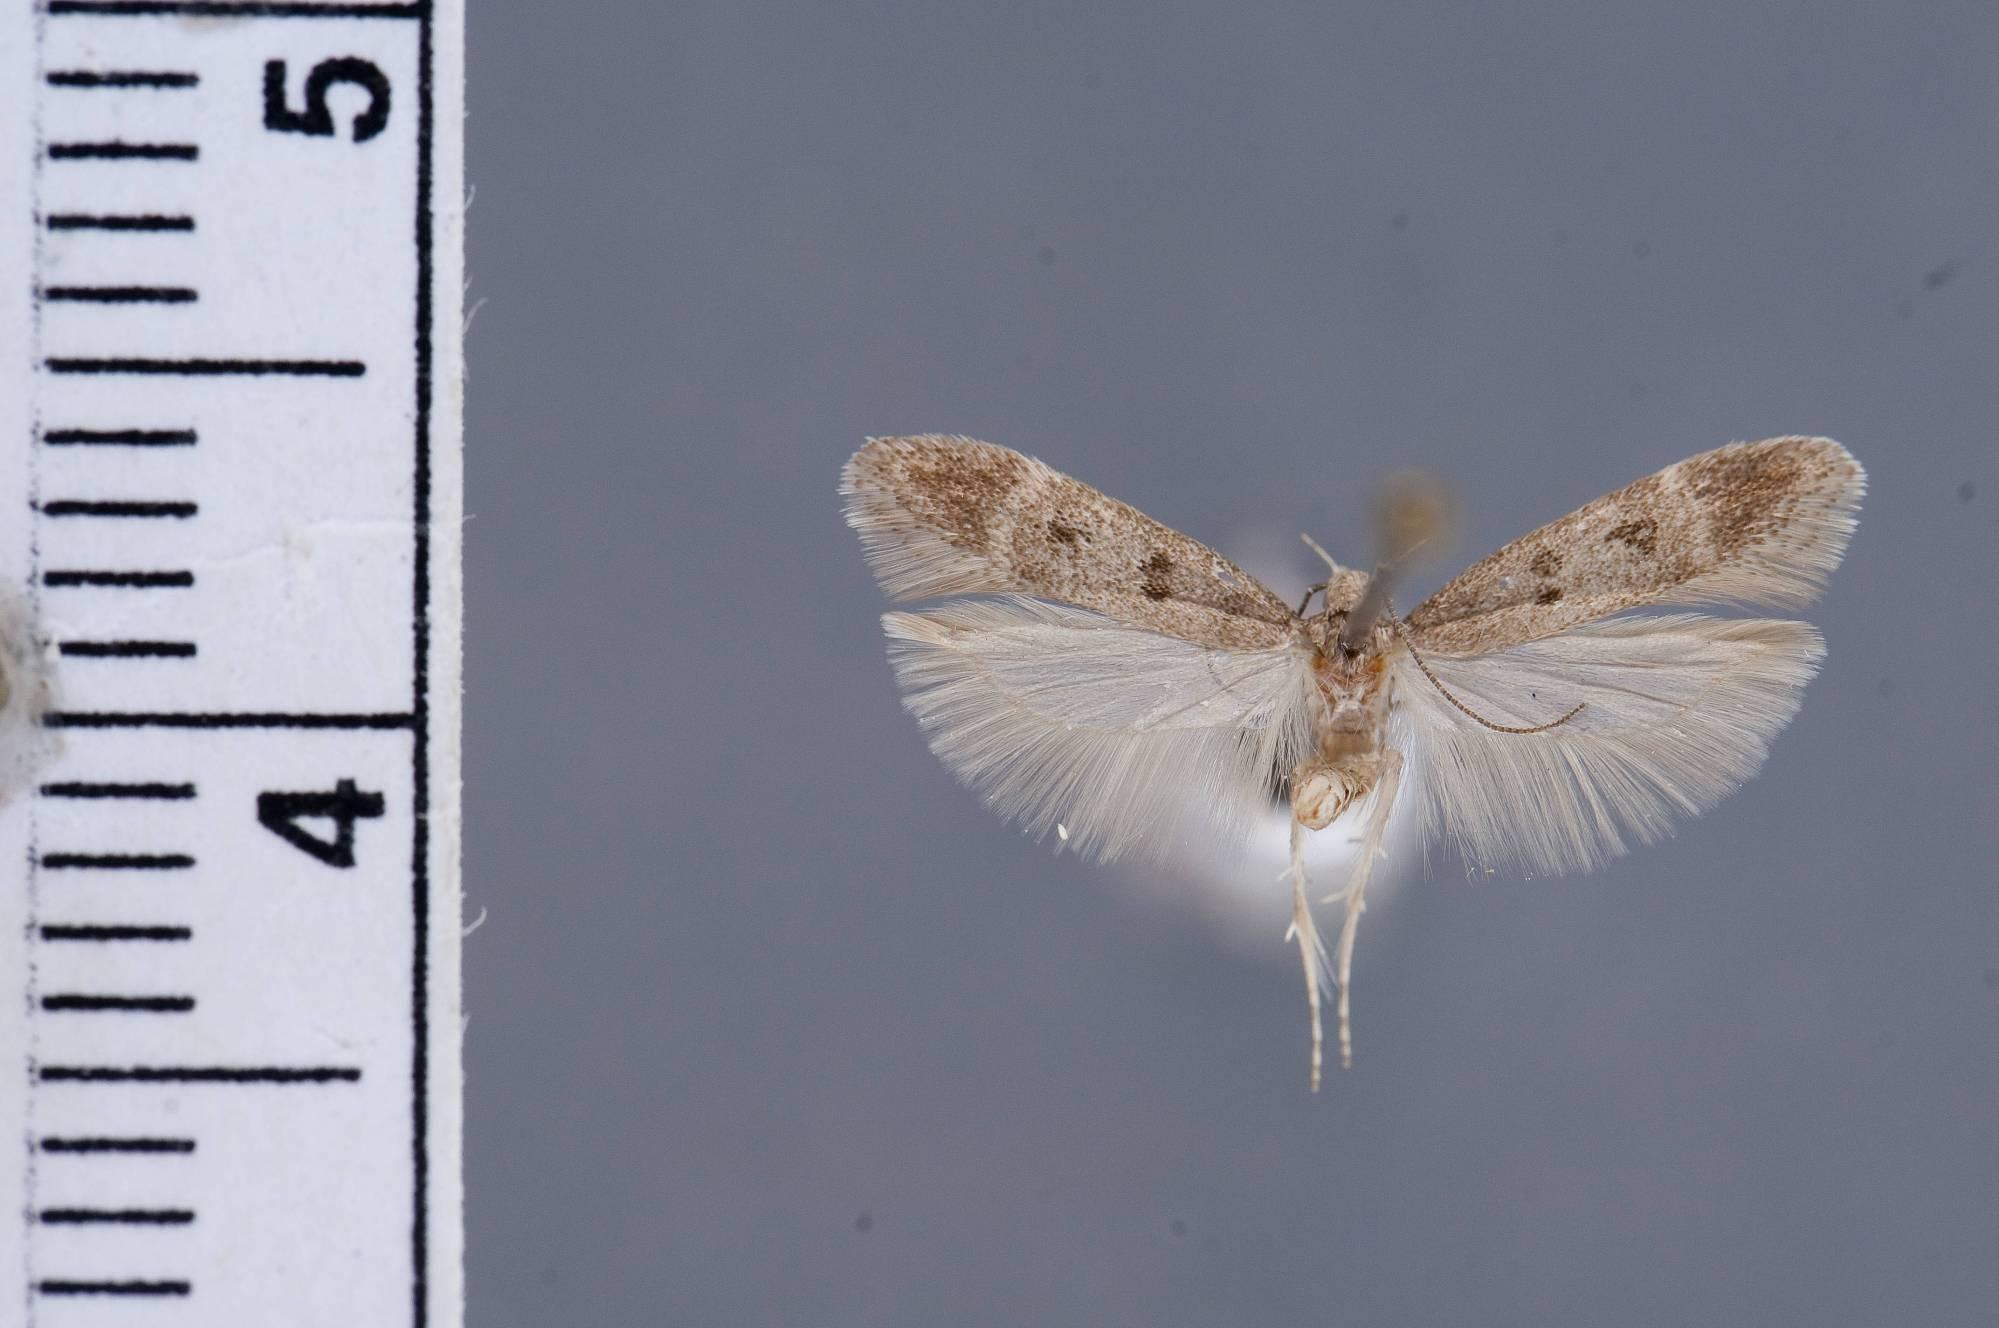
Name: Chionodes pallor
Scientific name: Chionodes pallor Hodges, 1999
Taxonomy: Animalia, Arthropoda, Insecta, Lepidoptera, Glossata, Gelechiidae, Gelechiinae
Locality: Fort Valley, 7.5 miles northwest of Flagstaff, Coconino, Arizona, United States
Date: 28 Jun 1961